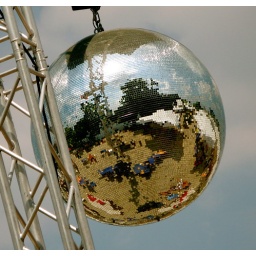
beach bar in a disco ball